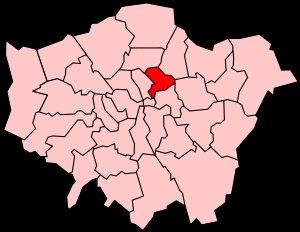
Ceci est une liste des districts du Borough londonien de Hackney.